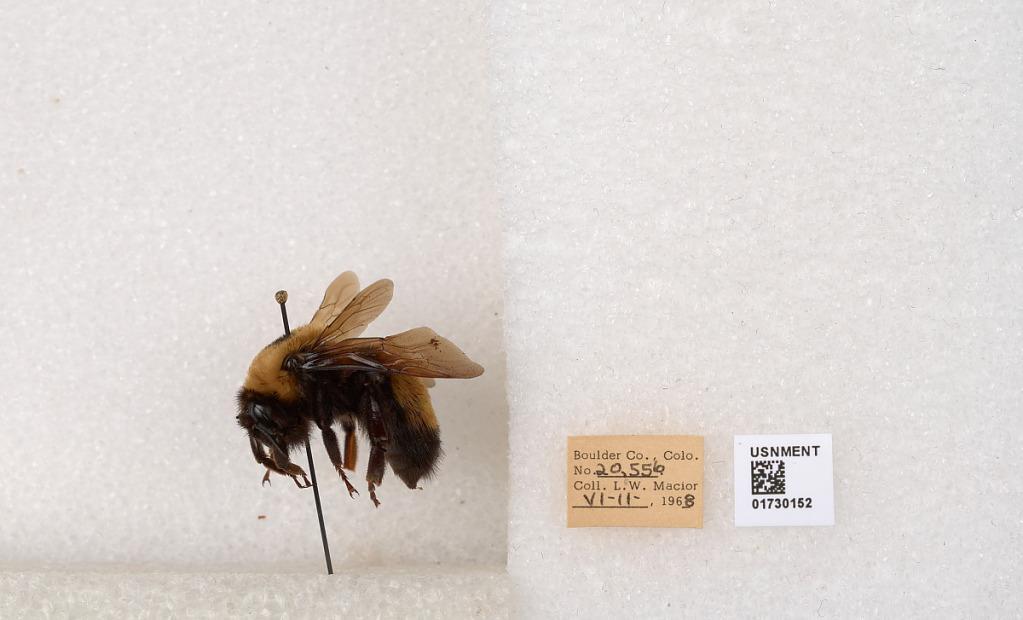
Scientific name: Bombus (Bombus) nevadensis Cresson